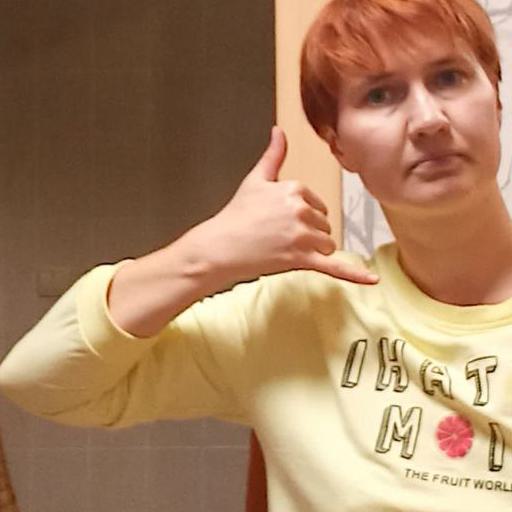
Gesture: call